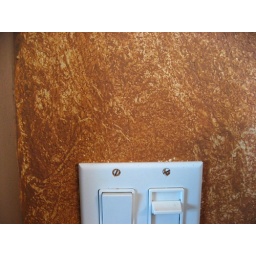
Textured painted wall in Young's dining room. Used plastic garbage bags to get the texture.